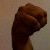
The image shows a hand gesture representing the letter 'M' in Indian Sign Language.